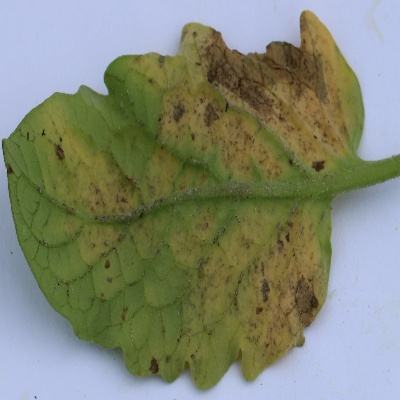
Crop: Tomato
Condition: septoria leaf spot